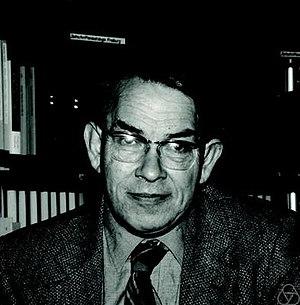
Walter Kurt Hayman est un mathématicien britannique, qui travaille dans le domaine de l'analyse complexe.